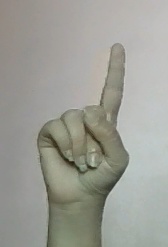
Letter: bb